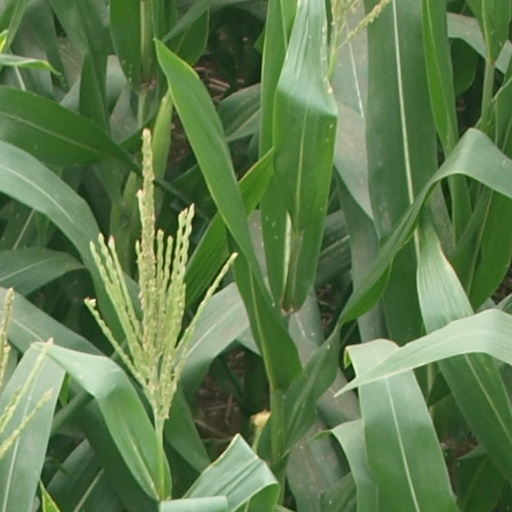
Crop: maize; corn